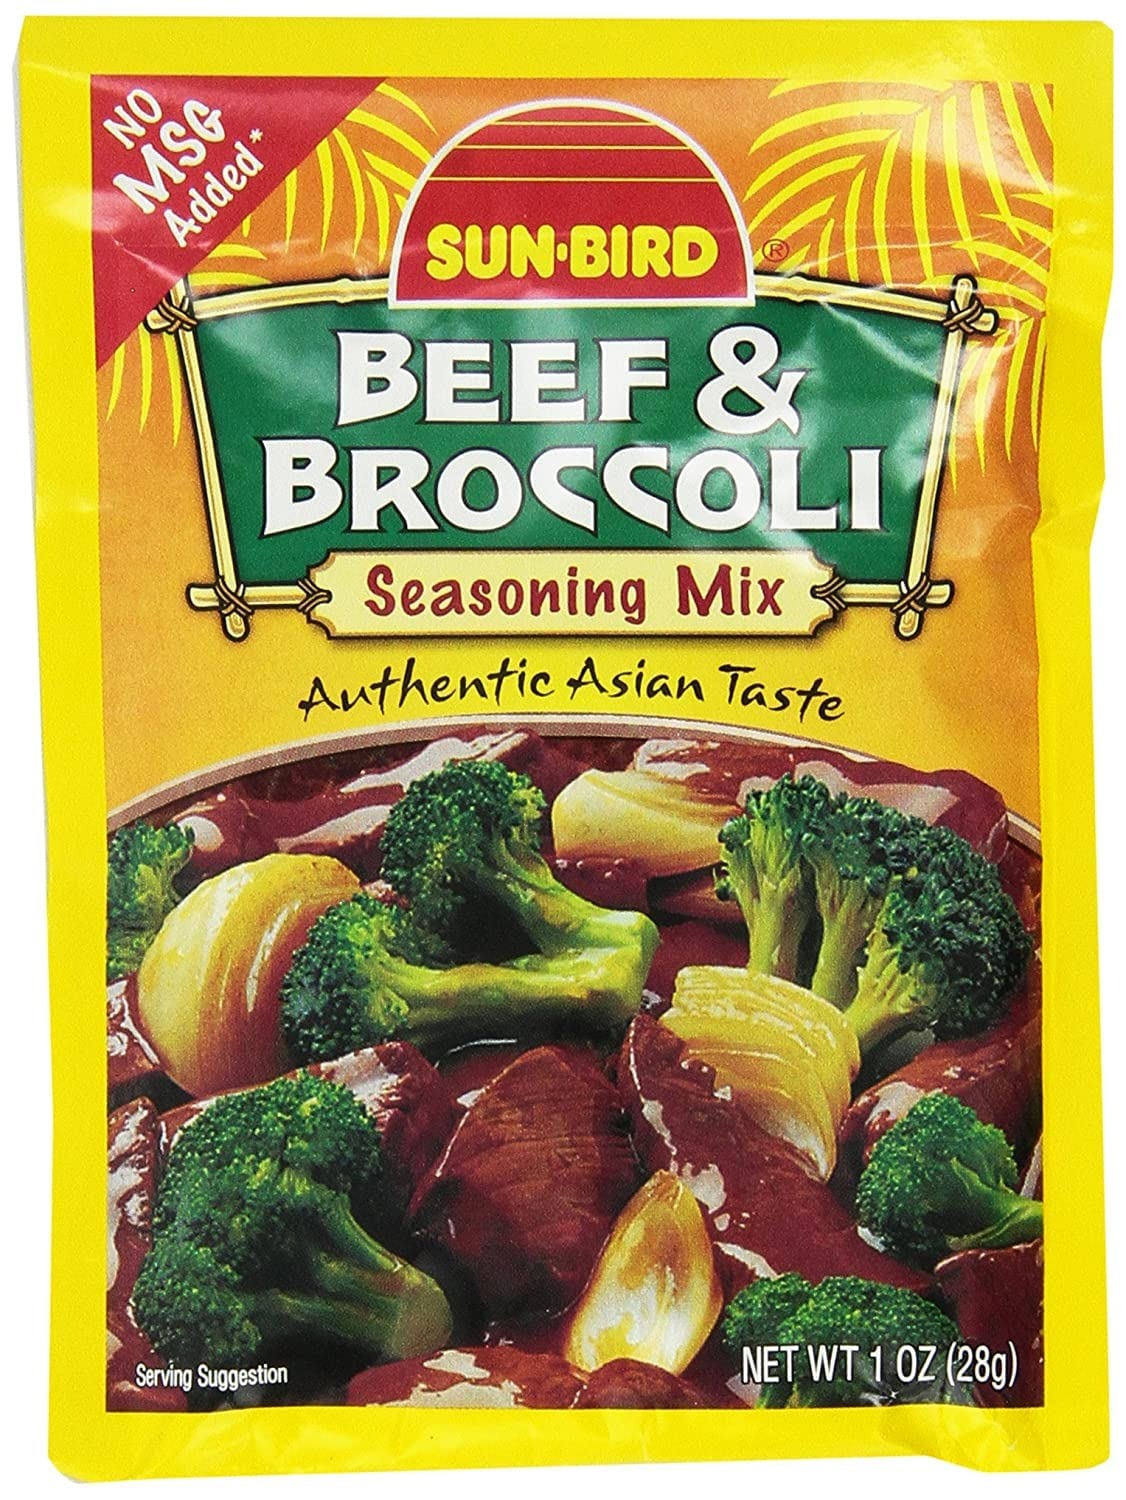
Item Name: Sun Bird Sun-Bird Beef & Broccoli Asian Seasoning Mix 1 oz (28 g) (Pack of 6)
Value: 6.0
Unit: Count

Price: 1.38